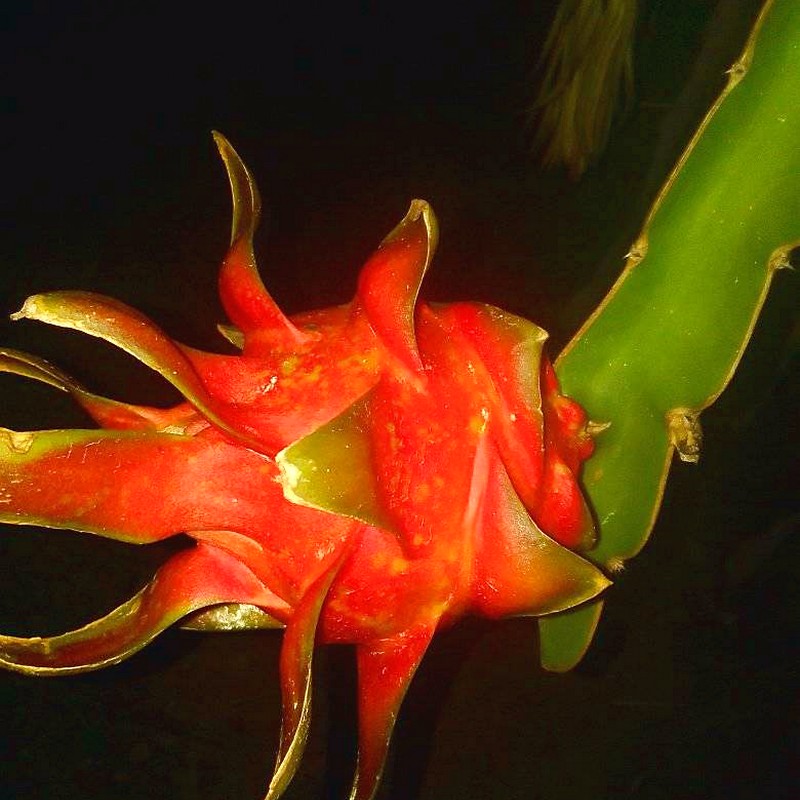
Label: Fresh Dragon Fruit